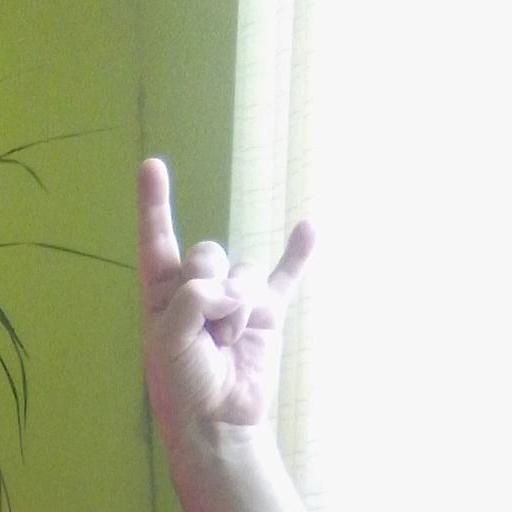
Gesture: rock